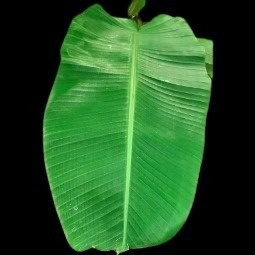
Label: Calcium